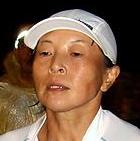
Age: 40